Benghazi

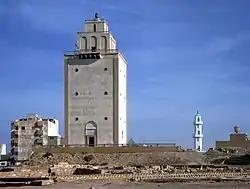
Italian lighthouse in Benghazi, built in 1922 during Italian colonial rule

The city is divided into many neighbourhoods, some of which were founded during Italian Colonial rule and many which have developed as a result of modern urban sprawl. The different neighbourhoods vary in their levels of economic prosperity, as well as their cultural, historic and social atmosphere. Generally, the city is roughly divided into the following areas: Central Benghazi (colloquially referred to as al-Blaad by locals) – includes the medina, and the old quarter, Central Districts which circle the downtown – Al-Sabri, Sidi Abayd, Sidi Hsayn, Al-Berka, Al-Salmani, Al-Hadaa'ik, Al-Fuwayhat and Al-Keesh, Central Suburbs – Al-Laythi, Bu Atni, Al-Quwarsha, Al-Hawari, Coastal Districts – Al-Kwayfiya (North), Garyounis, Bu-Fakhra and Jarrutha (South), and the Distant Suburbs – Gimeenis, Benina and Sidi Khalifa.